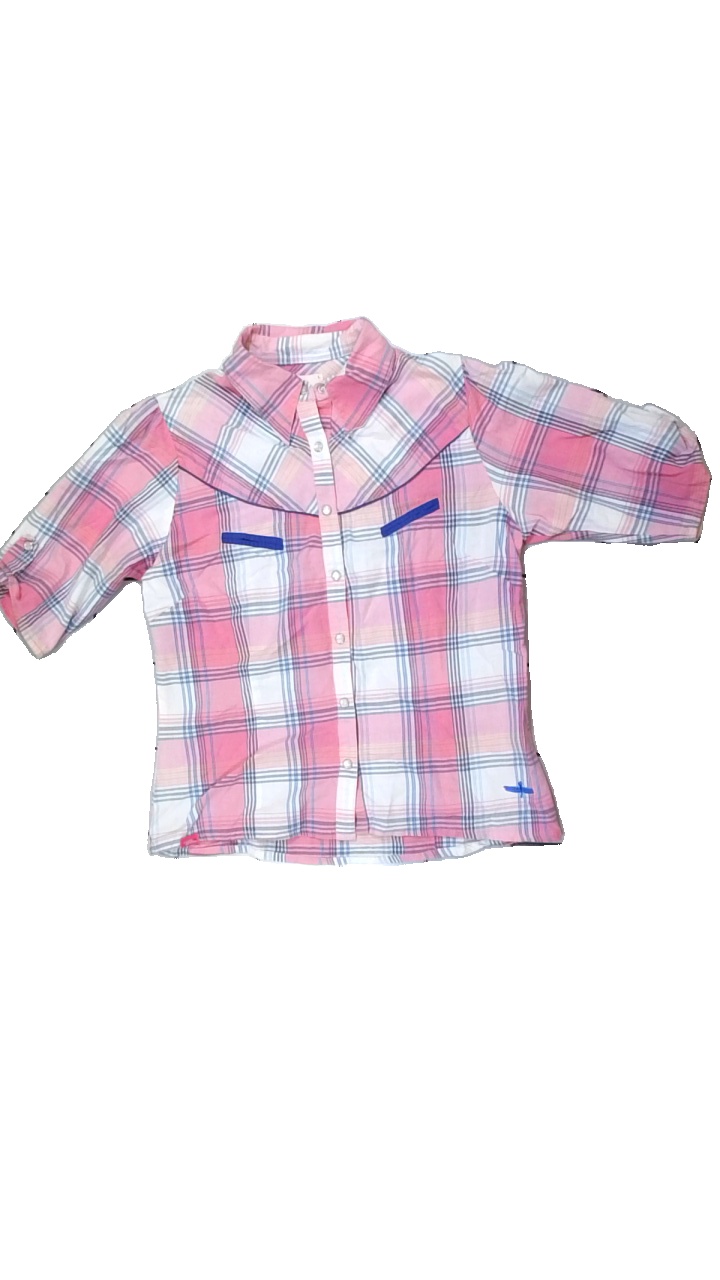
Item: Blouse (Ladies)
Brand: Koola Anna
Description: rutig blus med trekvartsärmar
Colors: Pink, Blue, White, Multicolor
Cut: Regular
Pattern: Checkered print
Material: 100% cotton
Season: All
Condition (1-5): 5
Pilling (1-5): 5
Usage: Reuse
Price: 50-100